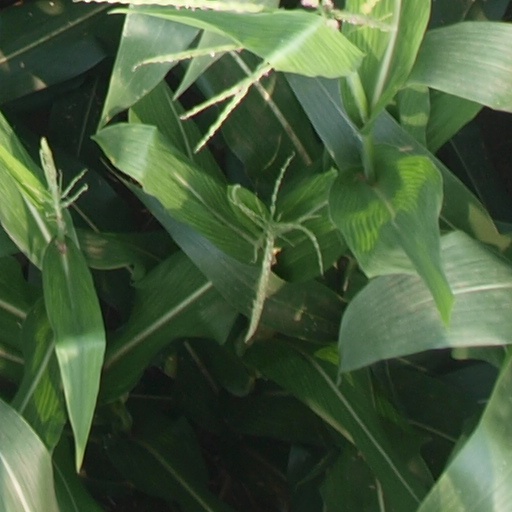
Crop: maize; corn